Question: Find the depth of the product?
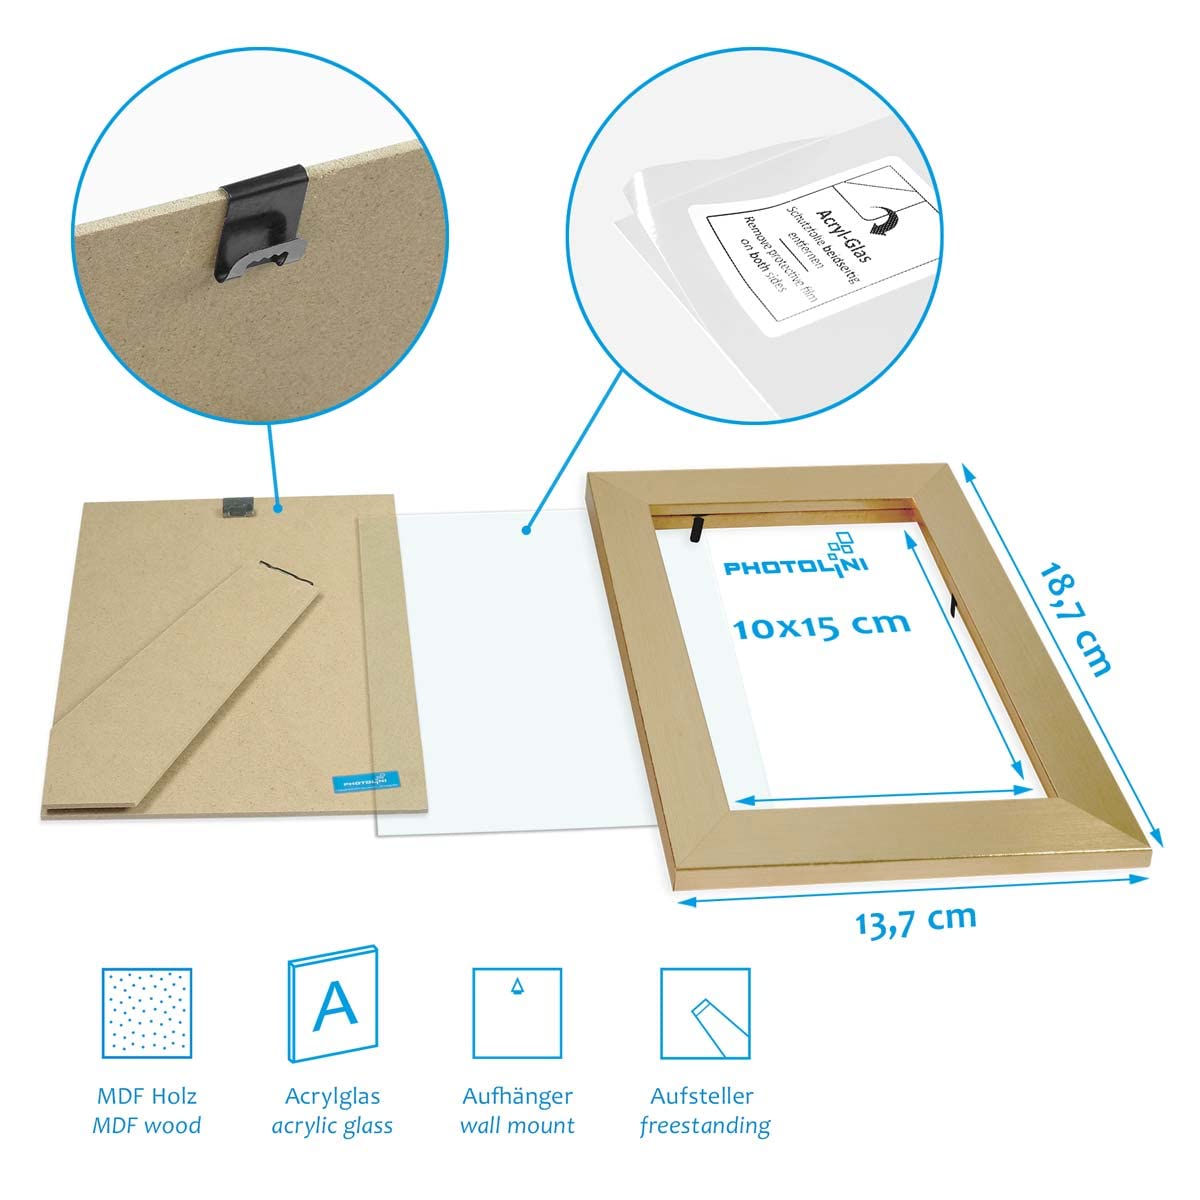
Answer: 18.7 centimetre